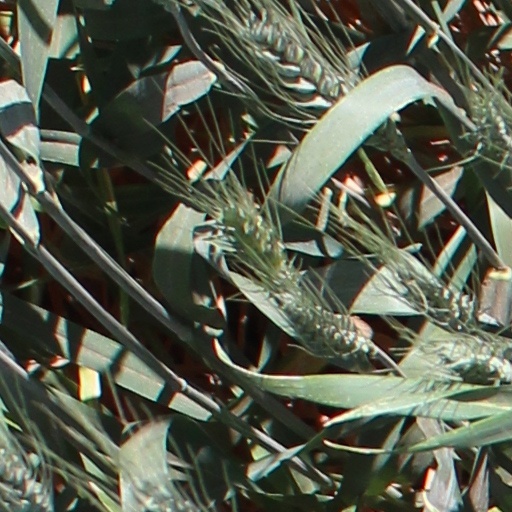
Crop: wheat